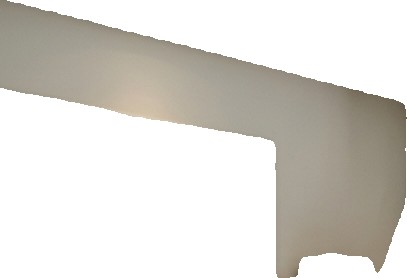
Surface category: wall